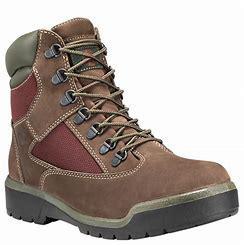
Brand: Timberland
Model: 6 Inch Field